Water on Mars

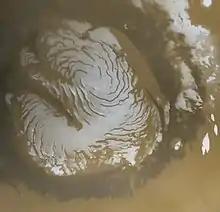
The Mars Global Surveyor acquired this image of the Martian north polar ice cap in early northern summer.

The existence of ice in the Martian northern (Planum Boreum) and southern (Planum Australe) polar caps has been known since the time of Mariner 9 orbiter. However, the amount and purity of this ice were not known until the early 2000s. In 2004, the MARSIS radar sounder on the European "Mars Express" satellite confirmed the existence of relatively clean ice in the south polar ice cap that extends to a depth of below the surface. Similarly, the SHARAD radar sounder on board the "Mars Reconnaissance Orbiter" observed the base of the north polar cap 1.5 – 2 km beneath the surface. Together, the volume of ice present in the Martian north and south polar ice caps is similar to that of the Greenland ice sheet.